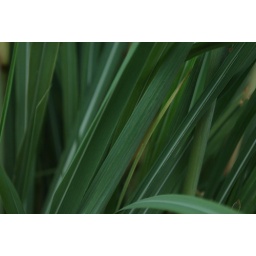
grass by the blm office in st george, utah.